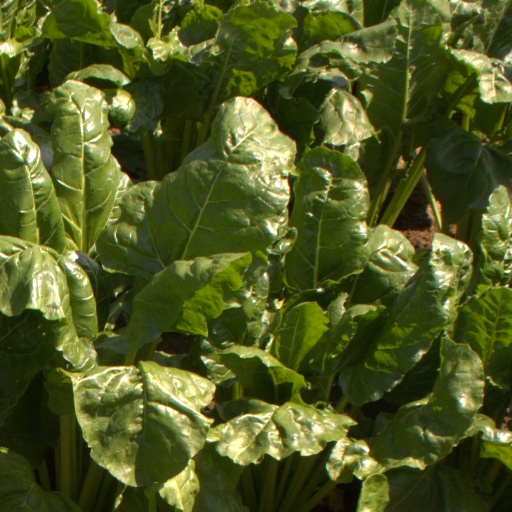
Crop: sugar beet